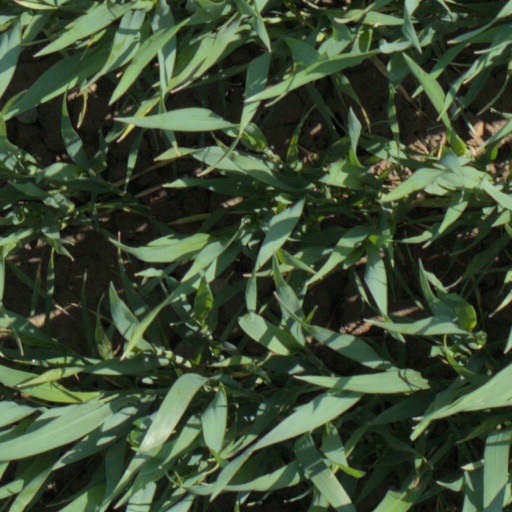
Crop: wheat